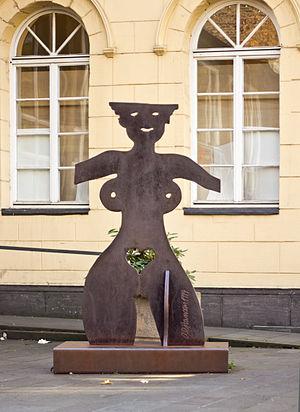
Al Hansen, né le 5 octobre 1927 à New York et mort le 22 juin 1995 à Cologne, est un artiste américain.